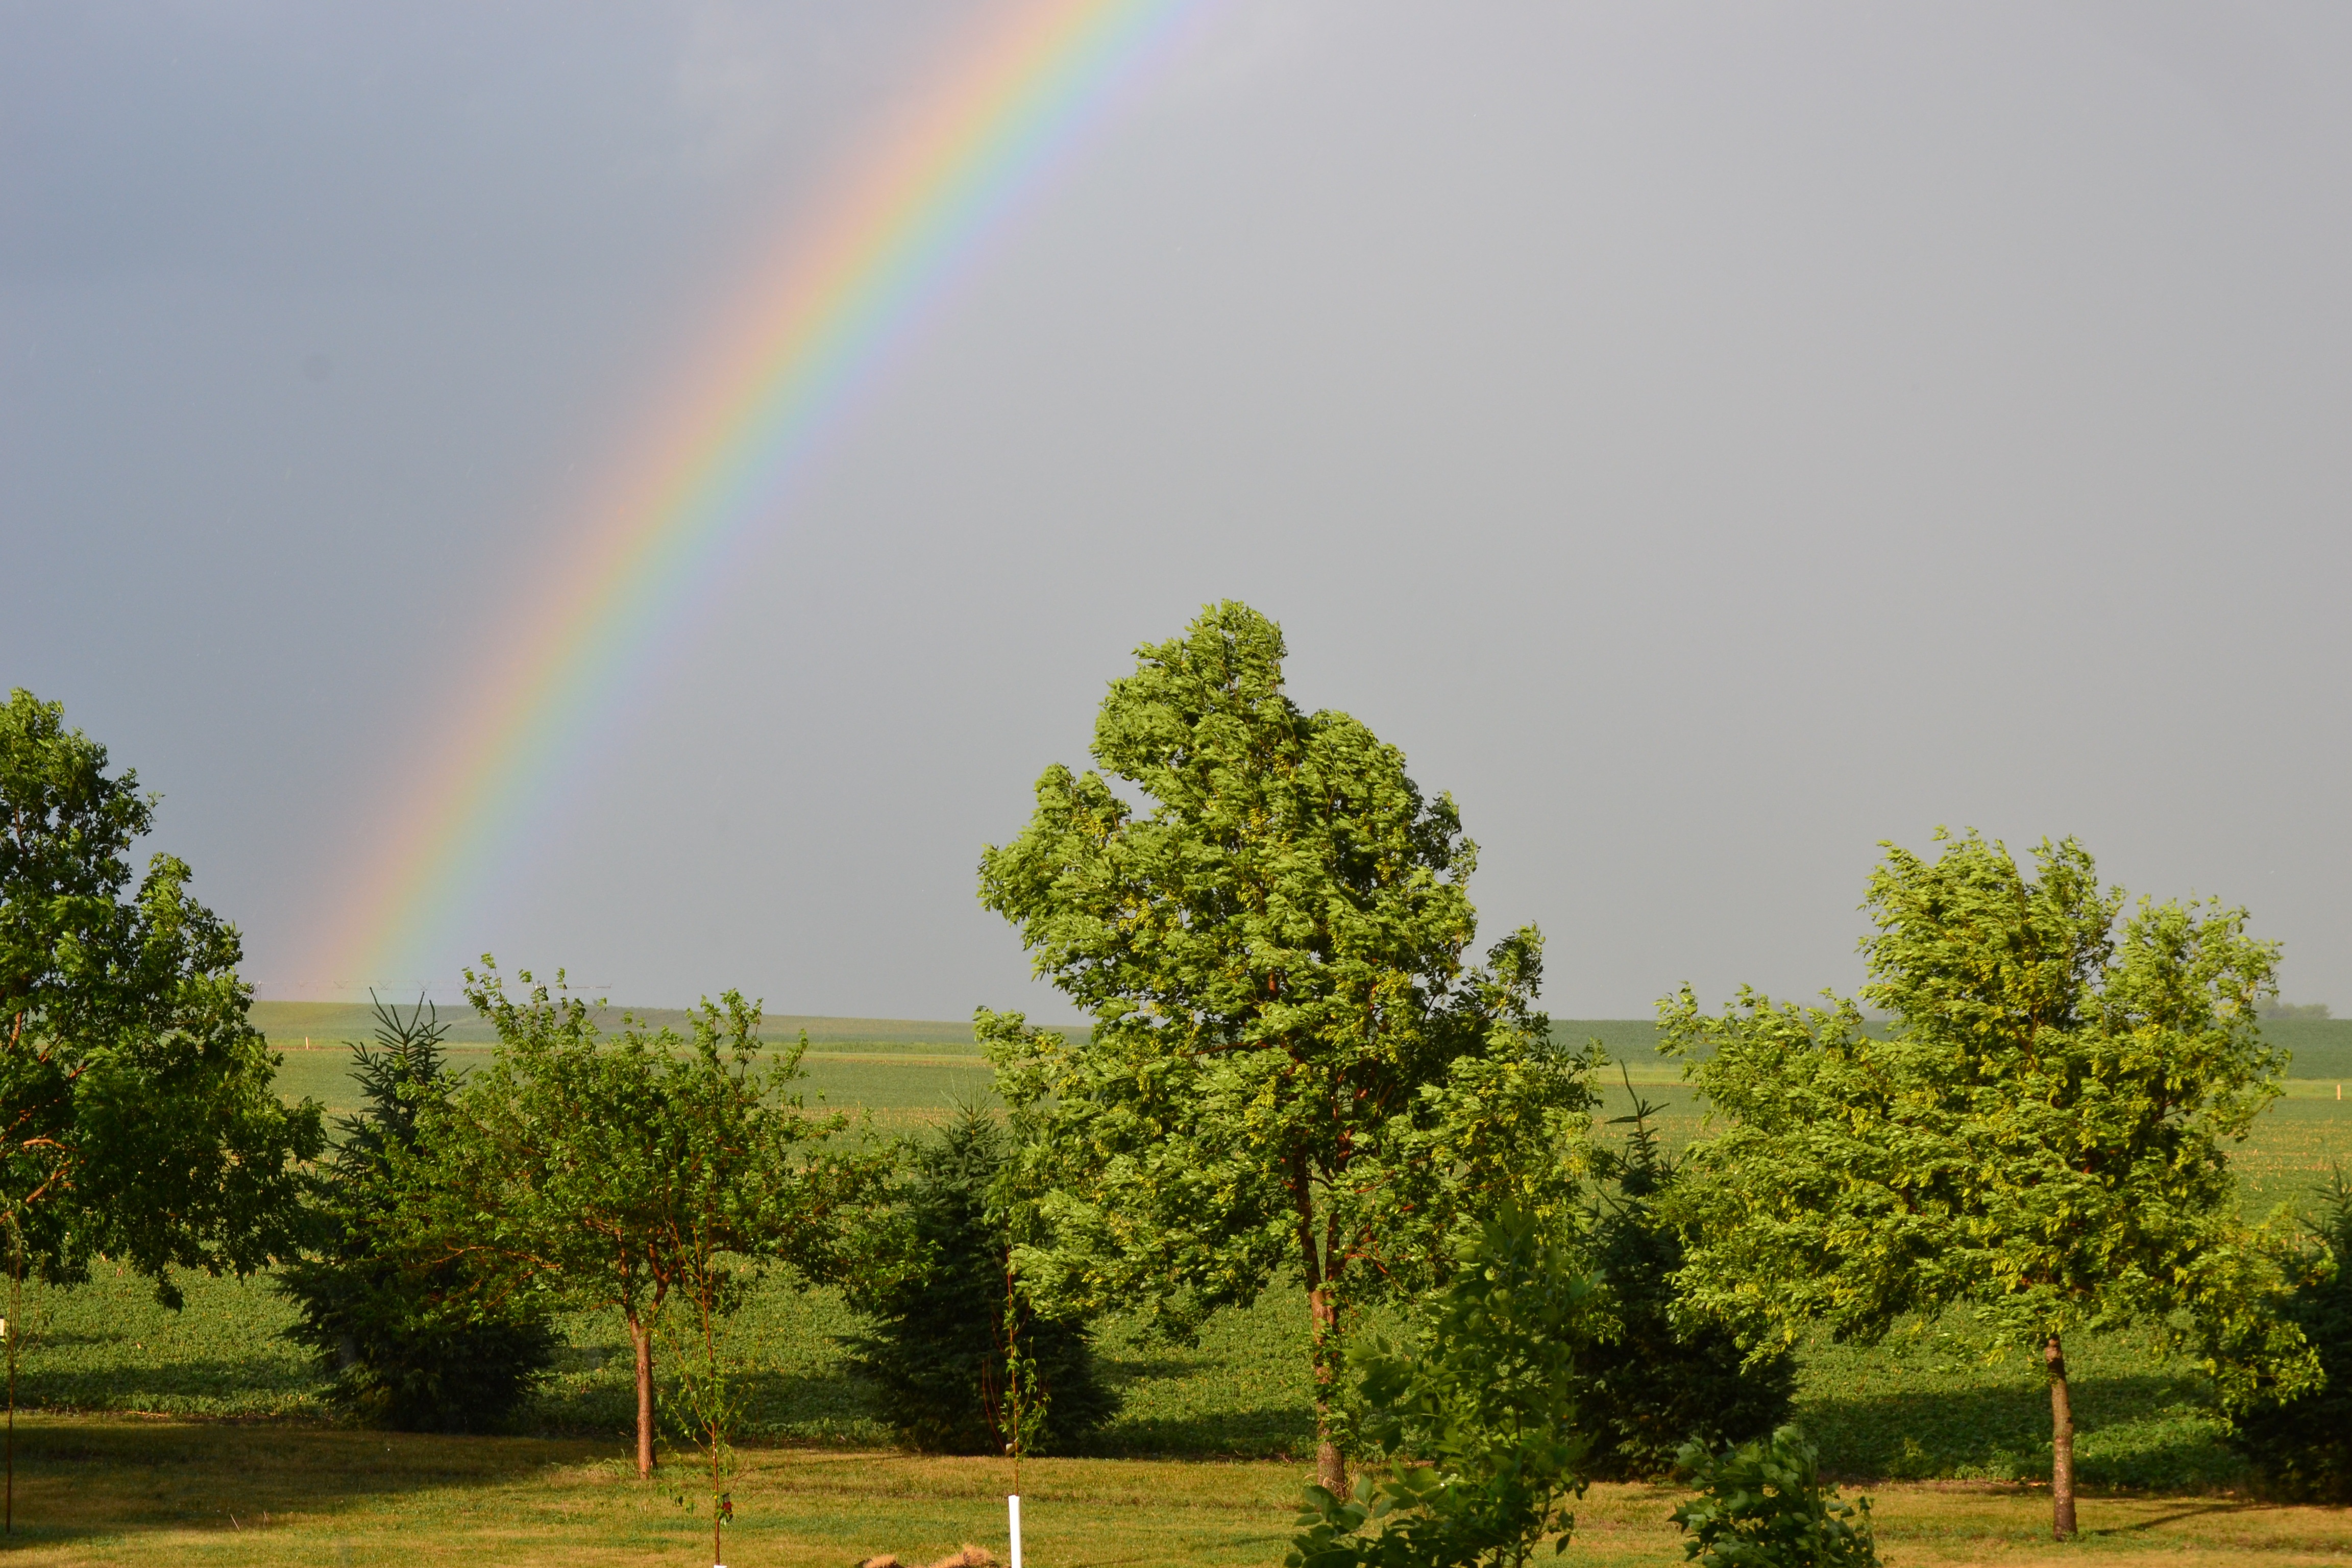
field, rainbow, meteorological phenomenon